Anton Buslov

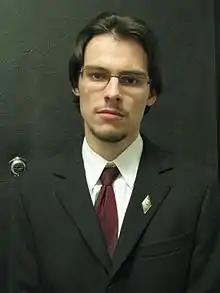
Buslov in 2009

Anton Sergeevich Buslov (4 November 1983 – 20 August 2014) was an astrophysicist, top Russian blogger, columnist at "The New Times" magazine, and expert on transportation systems. He is also known as a founder of non-governmental organization "Voronezh Citizens for Trams Committee" and both co-chair and co-founder of inter-regional non-governmental organization "City and Transportation". Anton Buslov was highly involved in social activity and acted as a transport expert for urbanist organization "City 4 People".